Mario Cuomo

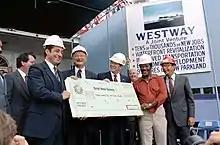
President Ronald Reagan presenting Mario Cuomo and other New York leaders with a check for Westway Project Funds, September 1981

Cuomo first became widely known in New York City in the late 1960s when he represented "The Corona Fighting 69", a group of 69 home-owners from the Queens neighborhood of Corona, who were threatened with displacement by the city's plan to build a new high school. He later represented another Queens residents group, the Kew Gardens–Forest Hills Committee on Urban Scale, who opposed Samuel J. LeFrak's housing proposal adjacent to Willow Lake in Queens. In 1972, Cuomo became known beyond New York City when Mayor John Lindsay appointed him to conduct an inquiry and mediate a dispute over low-income public housing slated for the upper-middle-class neighborhood of Forest Hills. Cuomo described his experience in that dispute in the book "Forest Hills Diary", and the story was retold by sociologist Richard Sennett in "The Fall of Public Man".